Kleinlützel

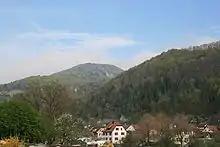
Kleinlützel

Kleinlützel has an area, , of . Of this area, or 36.0% is used for agricultural purposes, while or 59.3% is forested. Of the rest of the land, or 4.5% is settled (buildings or roads), or 0.2% is either rivers or lakes and or 0.1% is unproductive land.